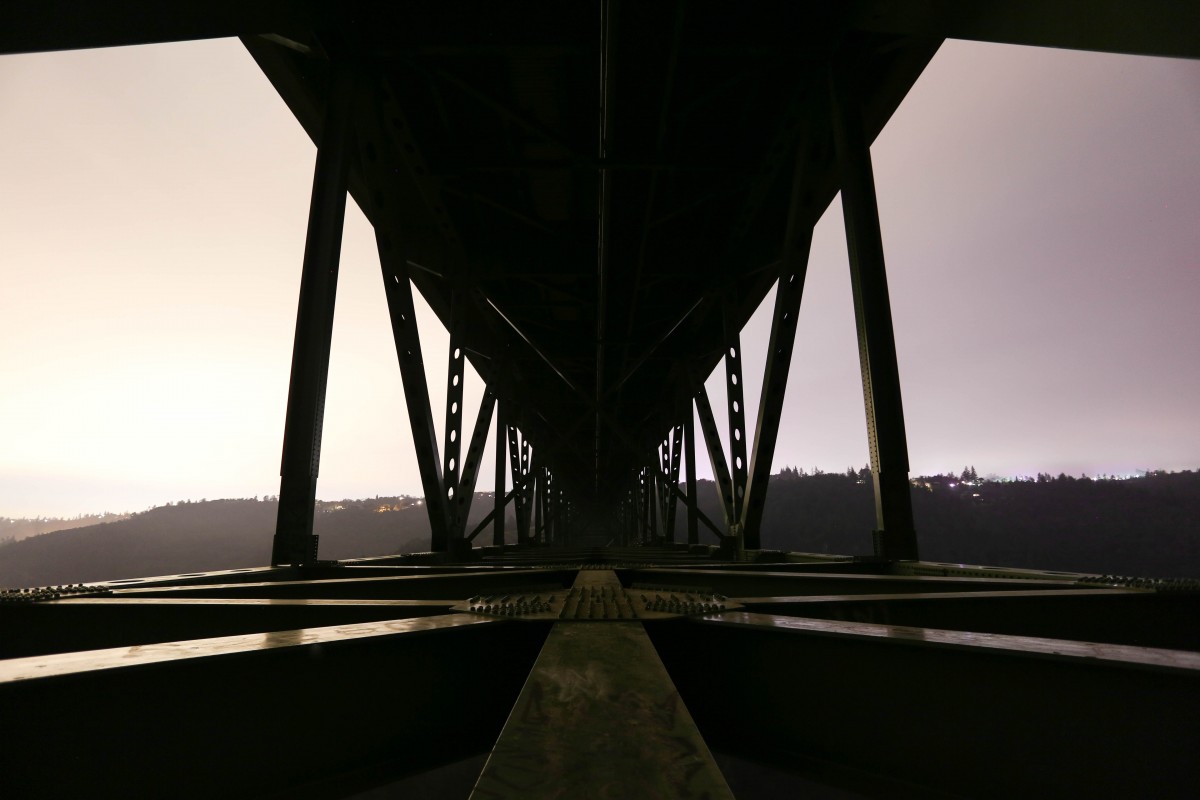
Tags: architecture, bridge, night, sunlight, dusk, evening, reflection, darkness, black, symmetry, shape